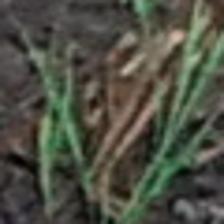
Label: clustered